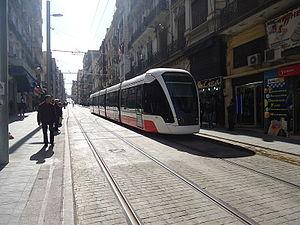
Tramway d'Oran (Algérie)
Le tramway d'Oran est un réseau de tramway qui dessert l'agglomération d'Oran, deuxième ville d'Algérie. Un premier tronçon de 18,7 km et 32 stations, reliant Sidi Maârouf à Es Senia, est en service depuis le 2 mai 2013.